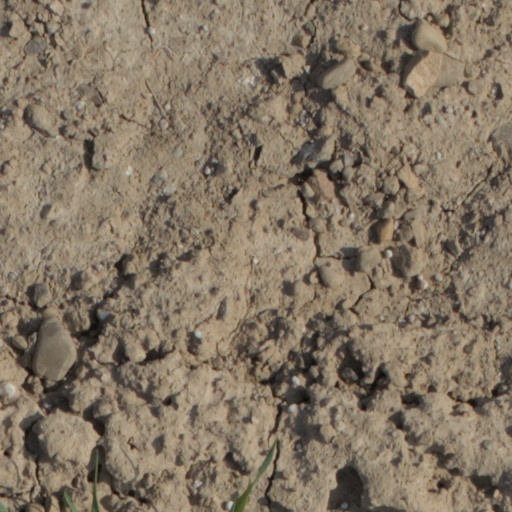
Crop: wheat